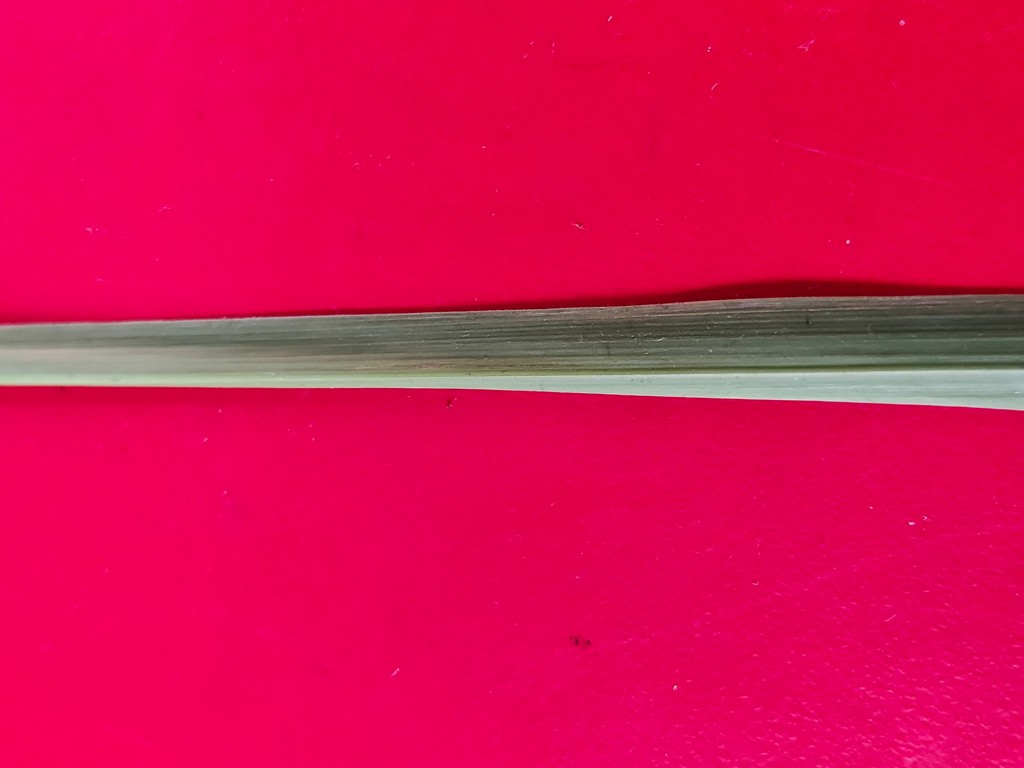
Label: Healthy